Sia Scotch Whisky

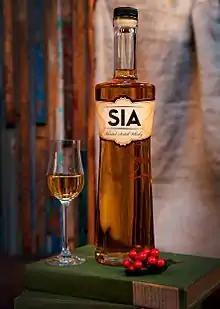
A bottle of SIA Scotch Whisky

SIA Scotch Whisky (pronounced "see-a") is a brand of Scotch whisky. It is a blend of Speyside, Highland and Islay malt and grain whiskies. The brand was created by its founder Carin Luna-Ostaseski with help from a Kickstarter funding campaign.